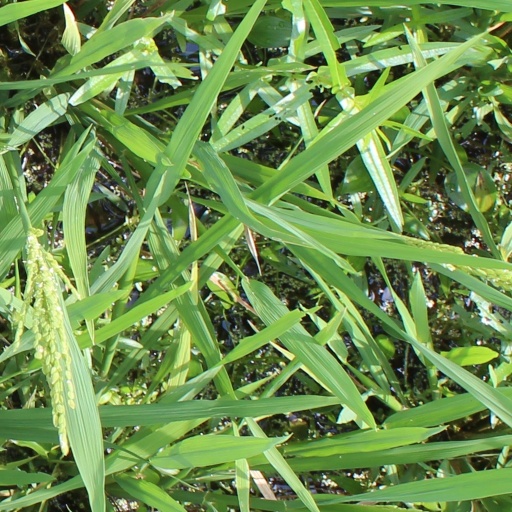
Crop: rice